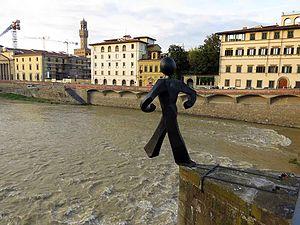
Clet Abraham, né à Seville le 2 octobre 1966, est un peintre et un sculpteur français, actif en Italie depuis 1990.